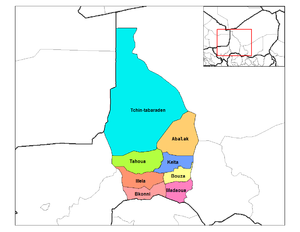
Tahoua (region)
Tahouas departementer
Tahoua er en af Nigers syv regioner. Den har et areal på 113.371 km², og havde 2,658,099 indbyggere i 2010. Regionens hovedstad er byen Tahoua; Andre byer i regionen er Abalak, Birni-N’Konni, Illéla og Madaoua.